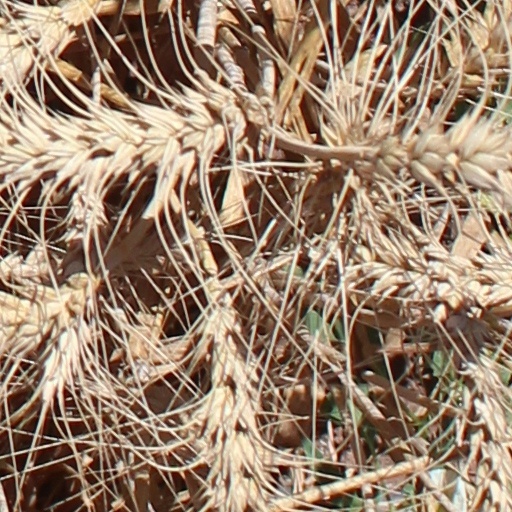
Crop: wheat